OTI Festival 1972

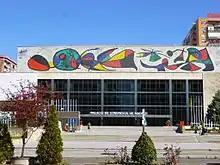
The Exhibition and Convention Palace of Madrid was the venue of the first OTI Festival.

The members of the organisation agreed that Televisión Española (TVE) would hold the first edition in Madrid, the Spanish capital city. The venue selected was the auditorium of the Palacio de Exposiciones y Congresos, with a seat capacity for over 1500 people. This exhibition and convention hall, which was, at that time, the biggest convention-oriented building of Spain, is located in the Castellana neighborhood, in the central part of the city. The building was designed by with artistic contributions by Josep Llorens i Artigas and Joan Miró. Construction was started in 1964 and was finished in 1970.